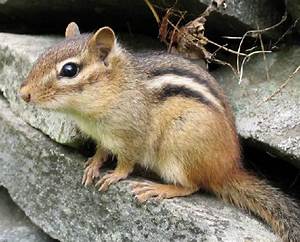
Label: squirrel